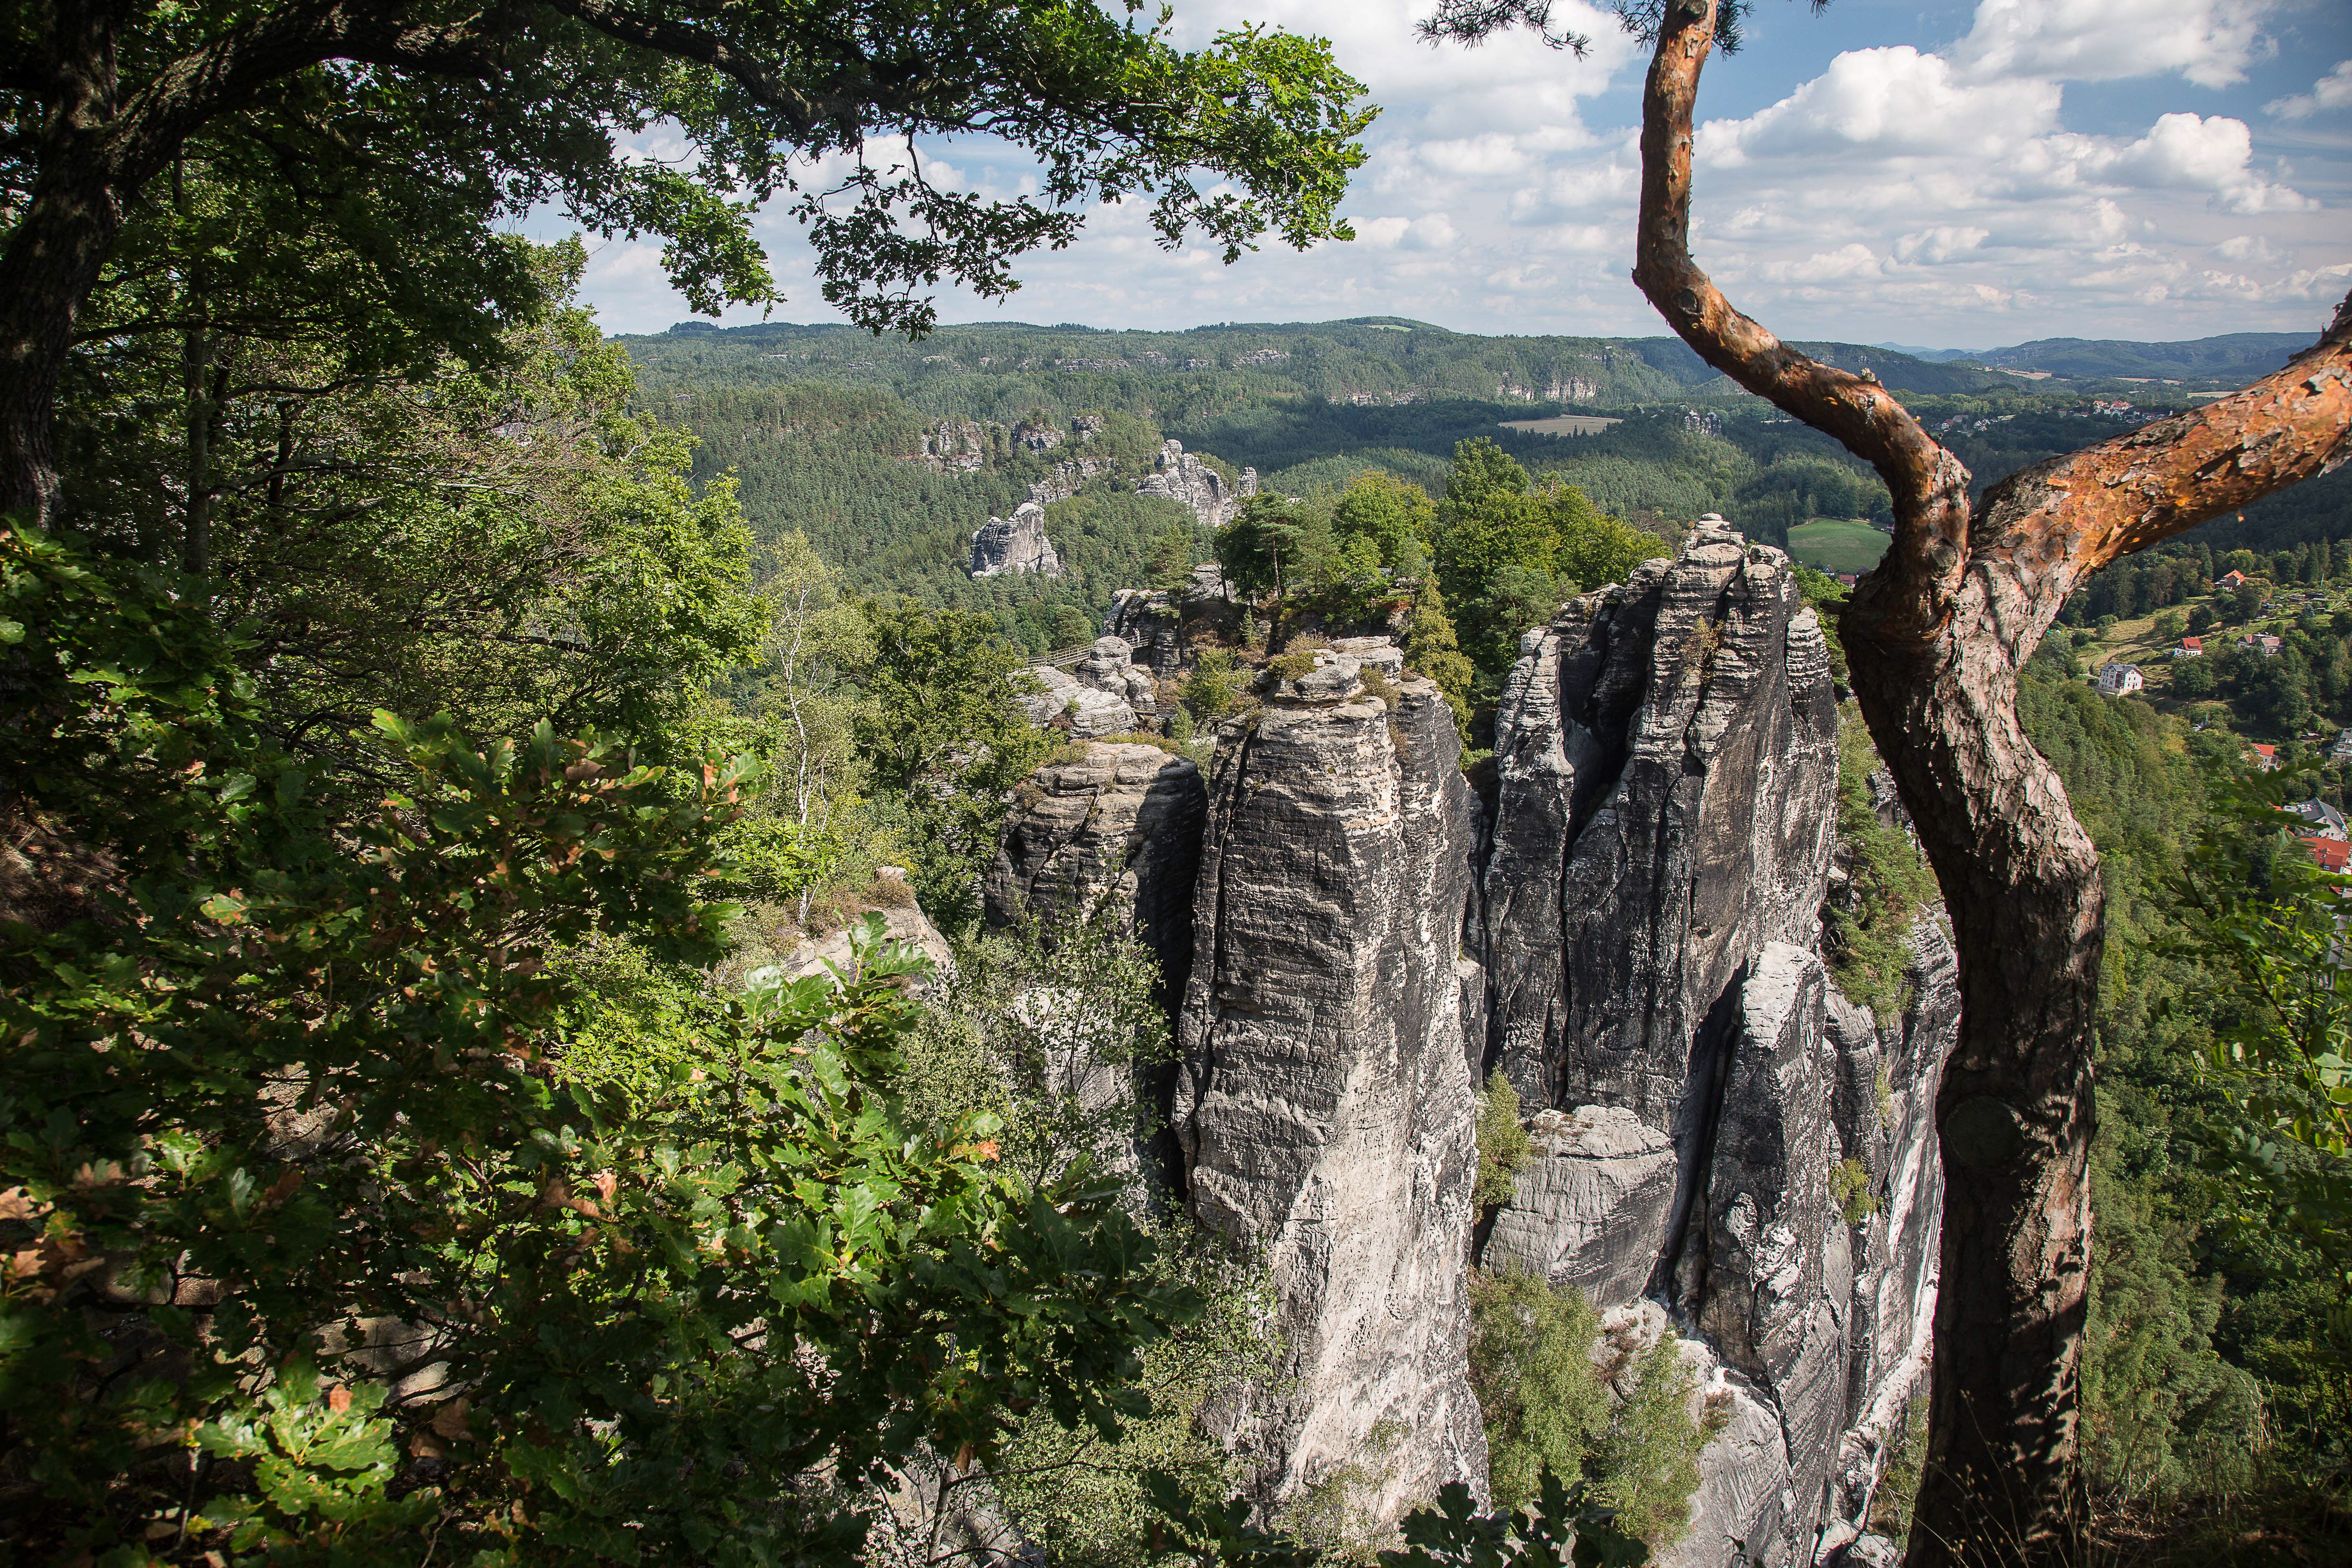
tree, forest, rock, wilderness, jungle, park, national park, rainforest, habitat, water feature, bastei, saxon switzerland, natural environment, woody plant